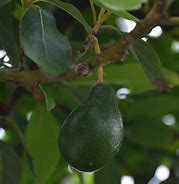
Label: Avocado